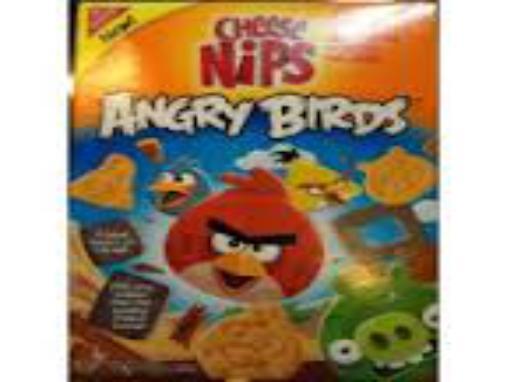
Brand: Cheese Nips
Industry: Food